Mobile, Alabama

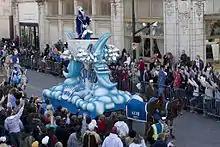
Knights of Revelry parade on Royal Street in 2010

Unlike other Alabama cities, Mobile's French and Spanish colonial history has given it a culture distinguished by French, Spanish, Creole, African, and Catholic heritage, in addition to later British and American influences. The annual Carnival celebration is an example of its differences. Mobile has the longest history of celebrating Mardi Gras in the United States, dating to the early 18th century during the French colonial period. Carnival in Mobile evolved over 300 years from a sedate French Catholic tradition to a mainstream multi-week celebration. Mobile's official cultural ambassadors are the Azalea Trail Maids, meant to embody the ideals of Southern hospitality.